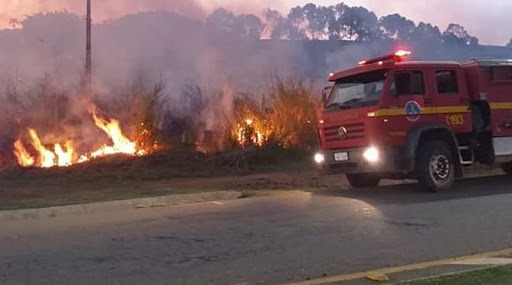
Fire: yes
Smoke: yes